No. 2 Operational Conversion Unit RAAF

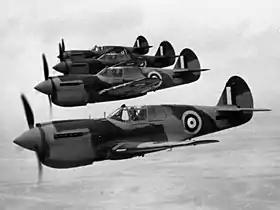
Four single-engined military monoplanes in flight

During World War II, the RAAF established several operational training units (OTUs) to convert recently graduated pilots from advanced trainers to combat aircraft, and to add fighting techniques to the flying skills they had already learned. No. 2 (Fighter) Operational Training Unit (No. 2 OTU) was formed on 2 April 1942 at Port Pirie, South Australia. Its inaugural commanding officer was Wing Commander Peter Jeffrey, a fighter ace who had led No. 3 Squadron in North Africa. Jeffrey had recently brought on line Nos. 75 and 76 Squadrons, two of the first three fighter units raised to help defend northern Australia as the Japanese advanced toward New Guinea. His team of instructors at No. 2 OTU included fellow aces from the North African campaign, Clive Caldwell and Wilf Arthur. Originally equipped with CAC Wirraways and Fairey Battles, the unit's complement was augmented by P-40 Kittyhawks, Vultee Vengeances, Avro Ansons, CAC Boomerangs, Supermarine Spitfires and Airspeed Oxfords after it relocated to RAAF Station Mildura, Victoria, in May. By September 1942, its fleet of aircraft included nine of the 106 Kittyhawks the RAAF had on hand at the time. During November, No. 2 OTU conducted comparative trials that pitted a Spitfire Mk V against a P-40E; the final report of these trials judged that although the Spitfire had superior performance according to most criteria, the P-40E was also a useful design.